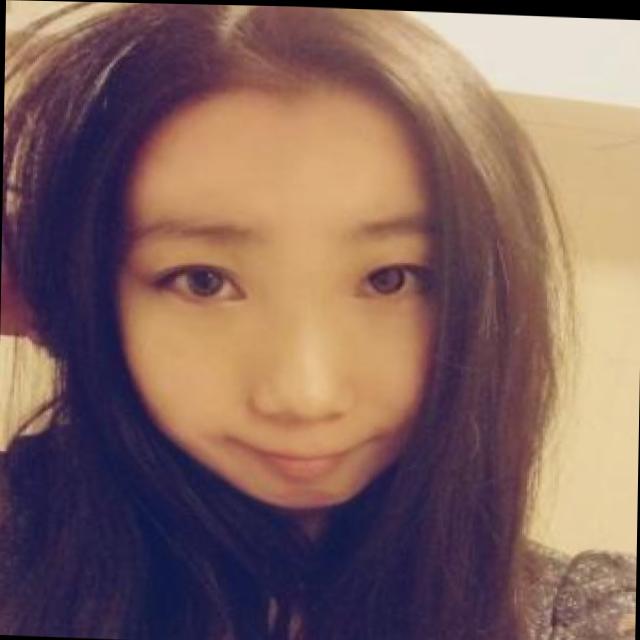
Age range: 21-44